History of Jersey

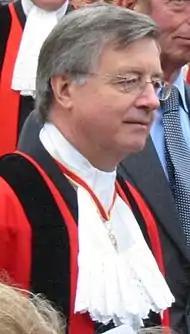
To this day, the tradition that the Bailiff wears red robes remains.

Peyton was also against democracy in the form of the States and the freedoms of the Courts in Jersey. In 1615, Jean Hérault was appointed Bailiff by the King, having been promised the role by letters patent in 1611. Peyton disputed this appointment, claiming it was the Governor's jurisdiction to appoint the Bailiff. Hérault asserted it was the King's jurisdiction to directly appoint the Bailiff. An Order in Council (dated 9 August 1615) sided with Hérault, which Hérault took to claim the Bailiff was the real head of government and the Governor was simply a military officer. Hérault took steps to assert the precedence of the Bailiff over Governor: he ordered his name to be placed before the Governor's in church prayers and was the first Bailiff to wear red robes (in the style of English judges). To back his claims, he cited that in the Norman administrative tradition, the Bailiffs had "noone above them except the Duke". He frequently reported neglect of duty by Peyton, such as the reduction in the guard at Elizabeth Castle.